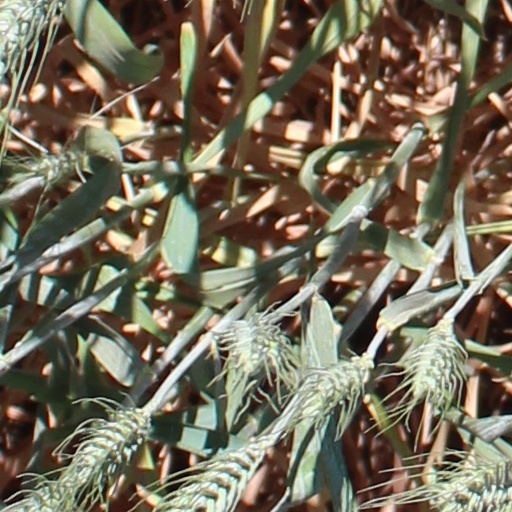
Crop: wheat